Fredrik Rosengren

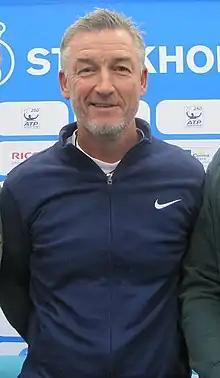

Sven Hans Fredrik "Fidde" Rosengren (born 31 January 1960) is a Swedish professional tennis coach.